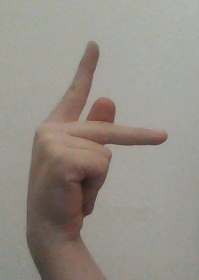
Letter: dha